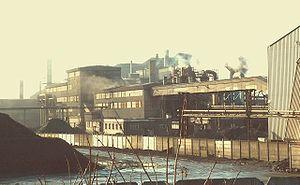
Metaleurop Nord était une société filiale de Metaleurop SA qui exploitait une fonderie située sur les communes de Noyelles-Godault et de Courcelles-lès-Lens. Elle a été liquidée en mars 2003, après plus d'un siècle de production de métaux non ferreux. Bâtie en 1893 par une compagnie minière française, la Société anonyme des Mines de Malfidano, l'usine a été rasée entre 2003 et 2006, après la liquidation de Metaleurop Nord.